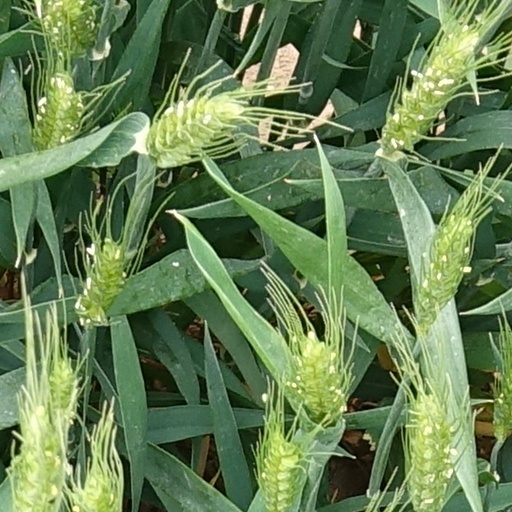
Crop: wheat